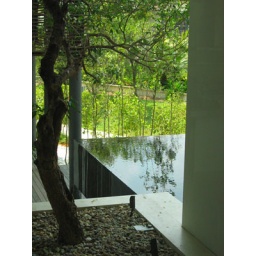
they like the kinda trees that have more bark than leaves in this house - ie: looks kinda malnourished.